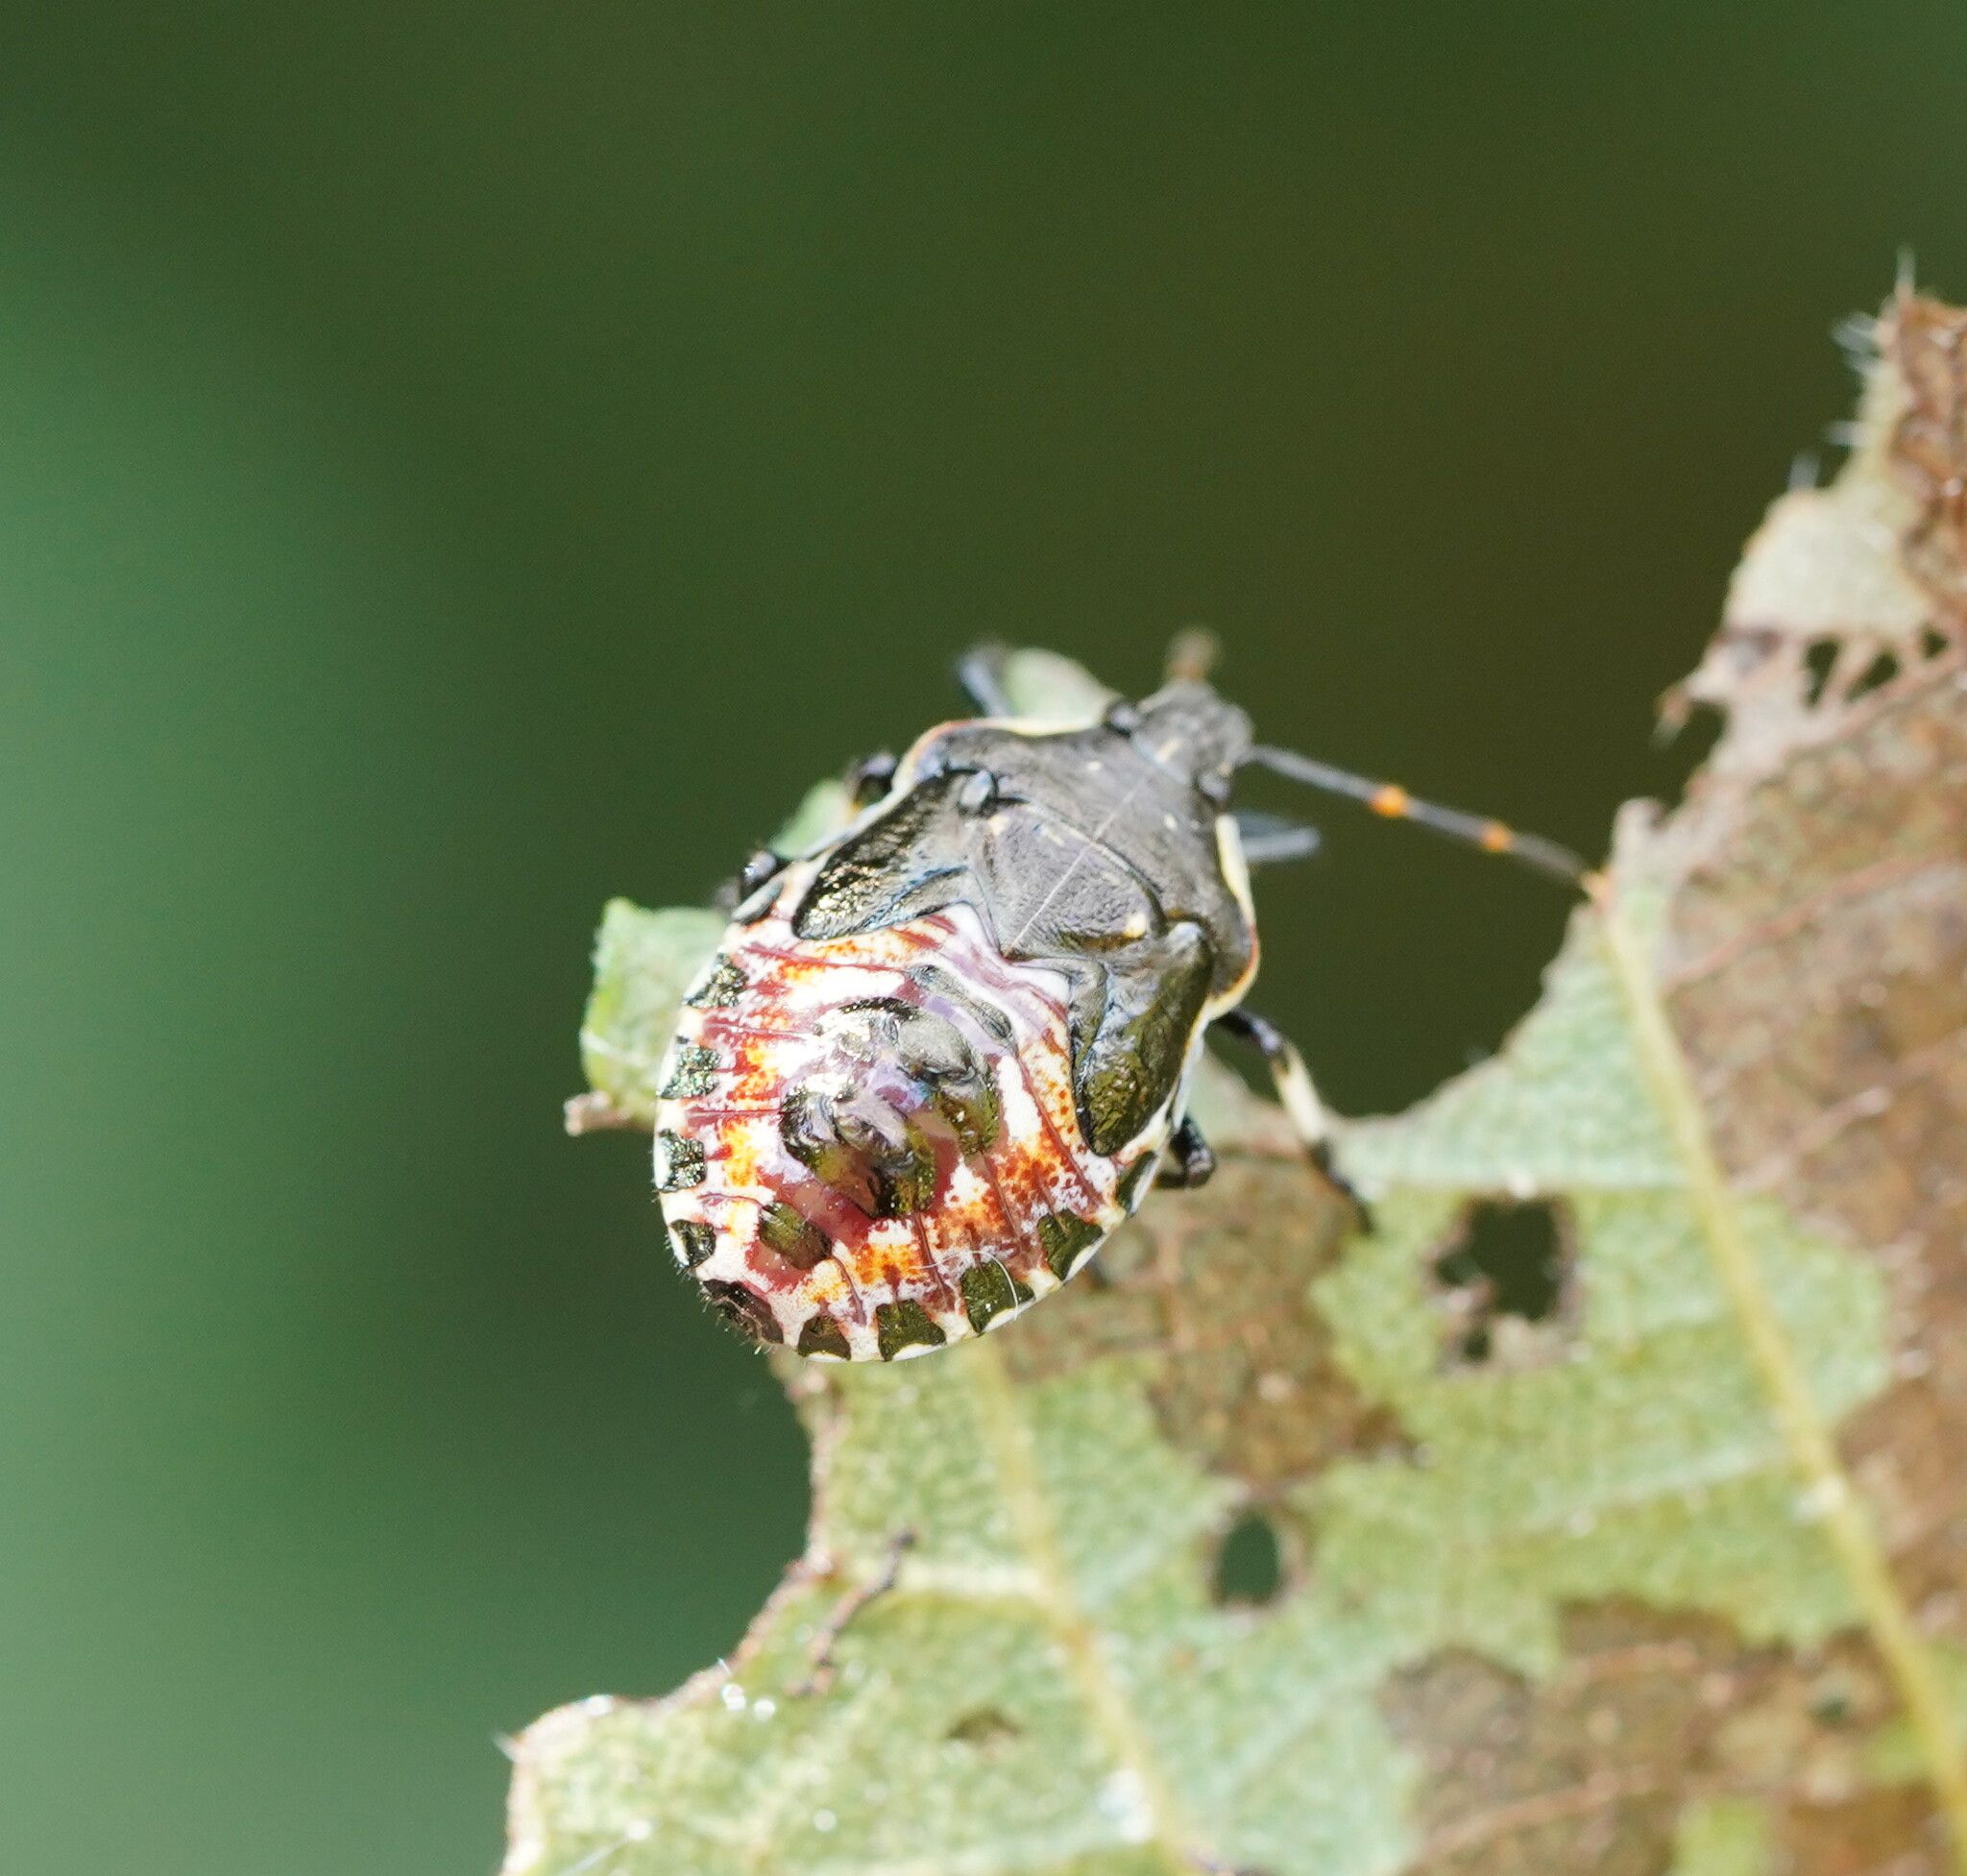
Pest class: stink_bug